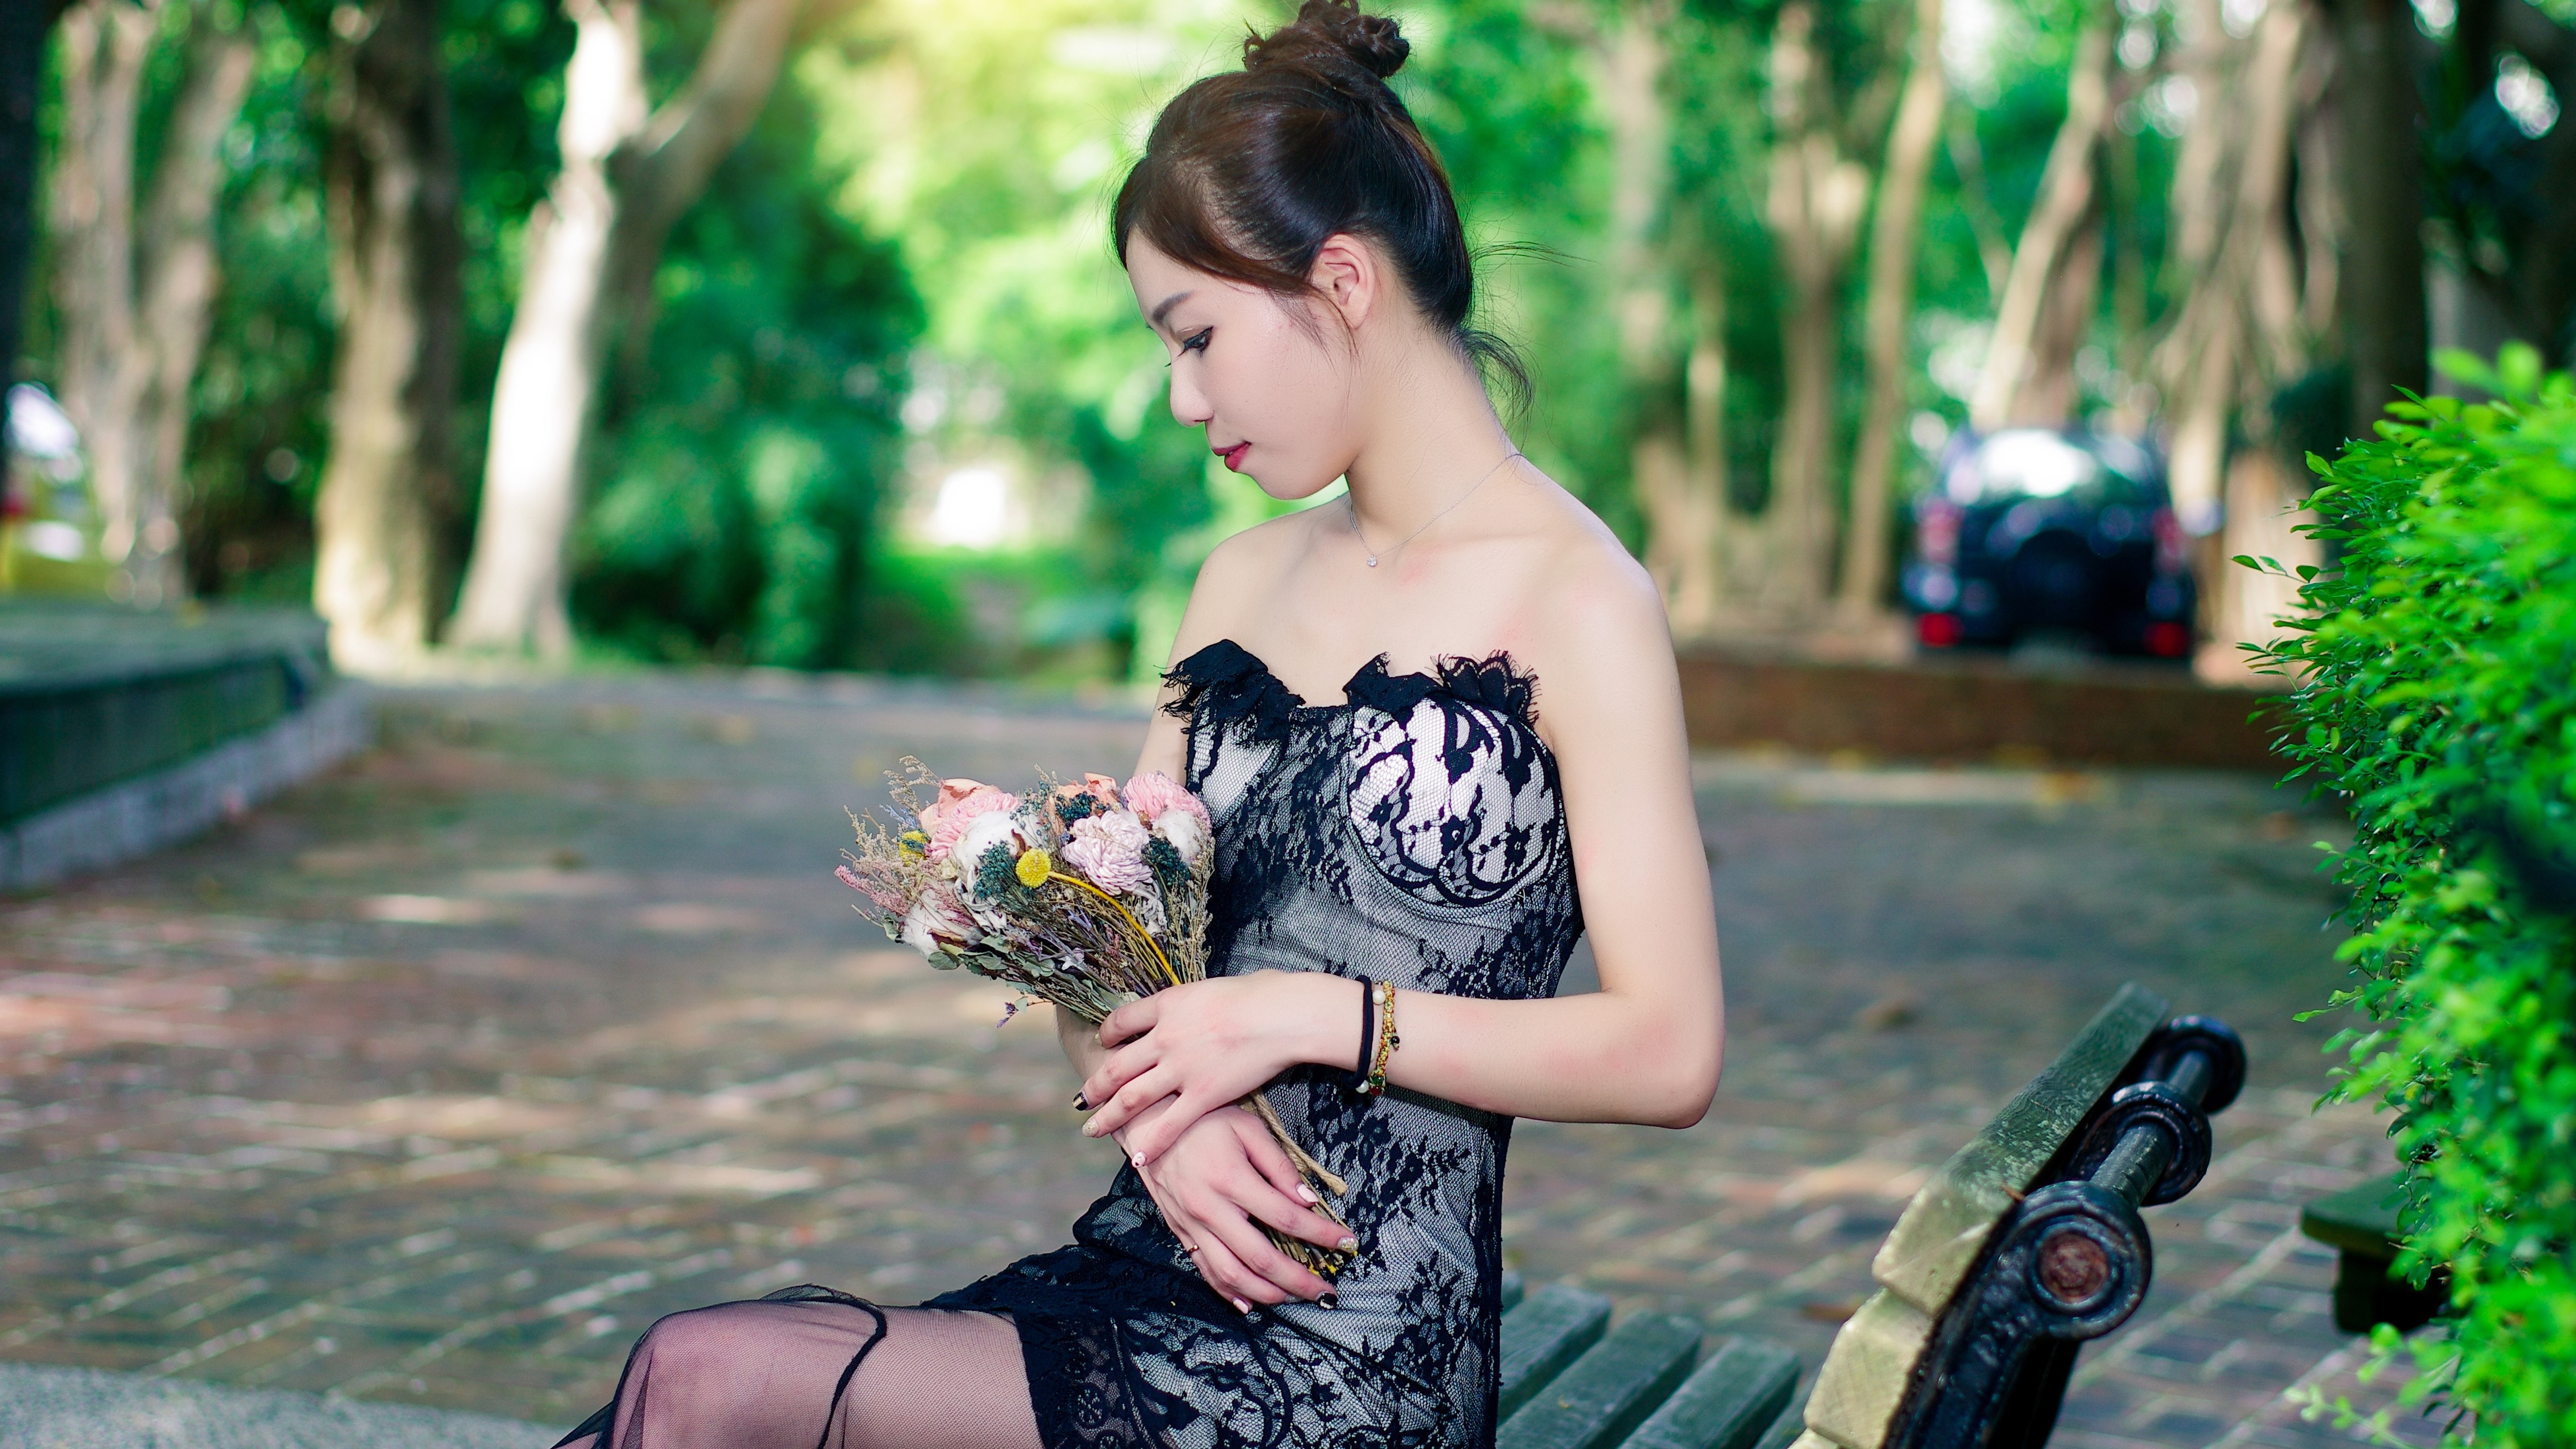
asian, girl, women, beauty, sexy, outdoor, fashion, photograph, shoulder, lady, dress, botany, tree, photography, joint, summer, photo shoot, black hair, sitting, plant, forest, model, flower, woodland, floral design, Strapless dress, cocktail dress